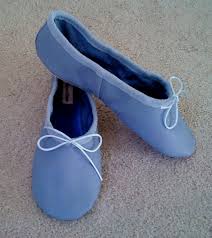
Label: Ballet Flat